Women Airforce Service Pilots

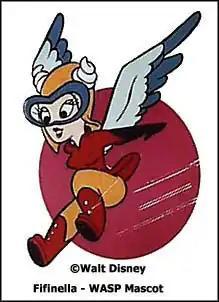
"Fifinella", the Women Airforce Service Pilots (WASP) mascot, created by The Walt Disney Company.

Nancy Harkness Love's husband, Robert Love, was part of the Army Air Corps Reserve and worked for Colonel William H. Tunner. When Robert Love mentioned that his wife was a pilot, Tunner became interested in whether she knew other women who were pilots. Tunner and Nancy Love met and began to plan an aviation ferrying program involving women pilots. More formally, on June 11, 1942, Colonel Tunner suggested putting women pilots into the Women's Army Auxiliary Corps (WAAC). However, there were technical problems with this suggestion, so it was decided to pursue hiring civilian pilots for the ATC instead. By June 18, Love had drafted a plan to send to General Harold L. George who sent the proposal onto General Henry H. Arnold. Eleanor Roosevelt wrote about women working as pilots during the war in her September 1 "My Day" newspaper column, supporting the idea. General George again broached the idea with General Arnold, who finally, on September 5, directed that "immediate action be taken and the recruiting of women pilots begin within twenty-four hours." Nancy Harkness Love was to be the director of the group and she sent out 83 telegrams to prospective women pilots that same day.